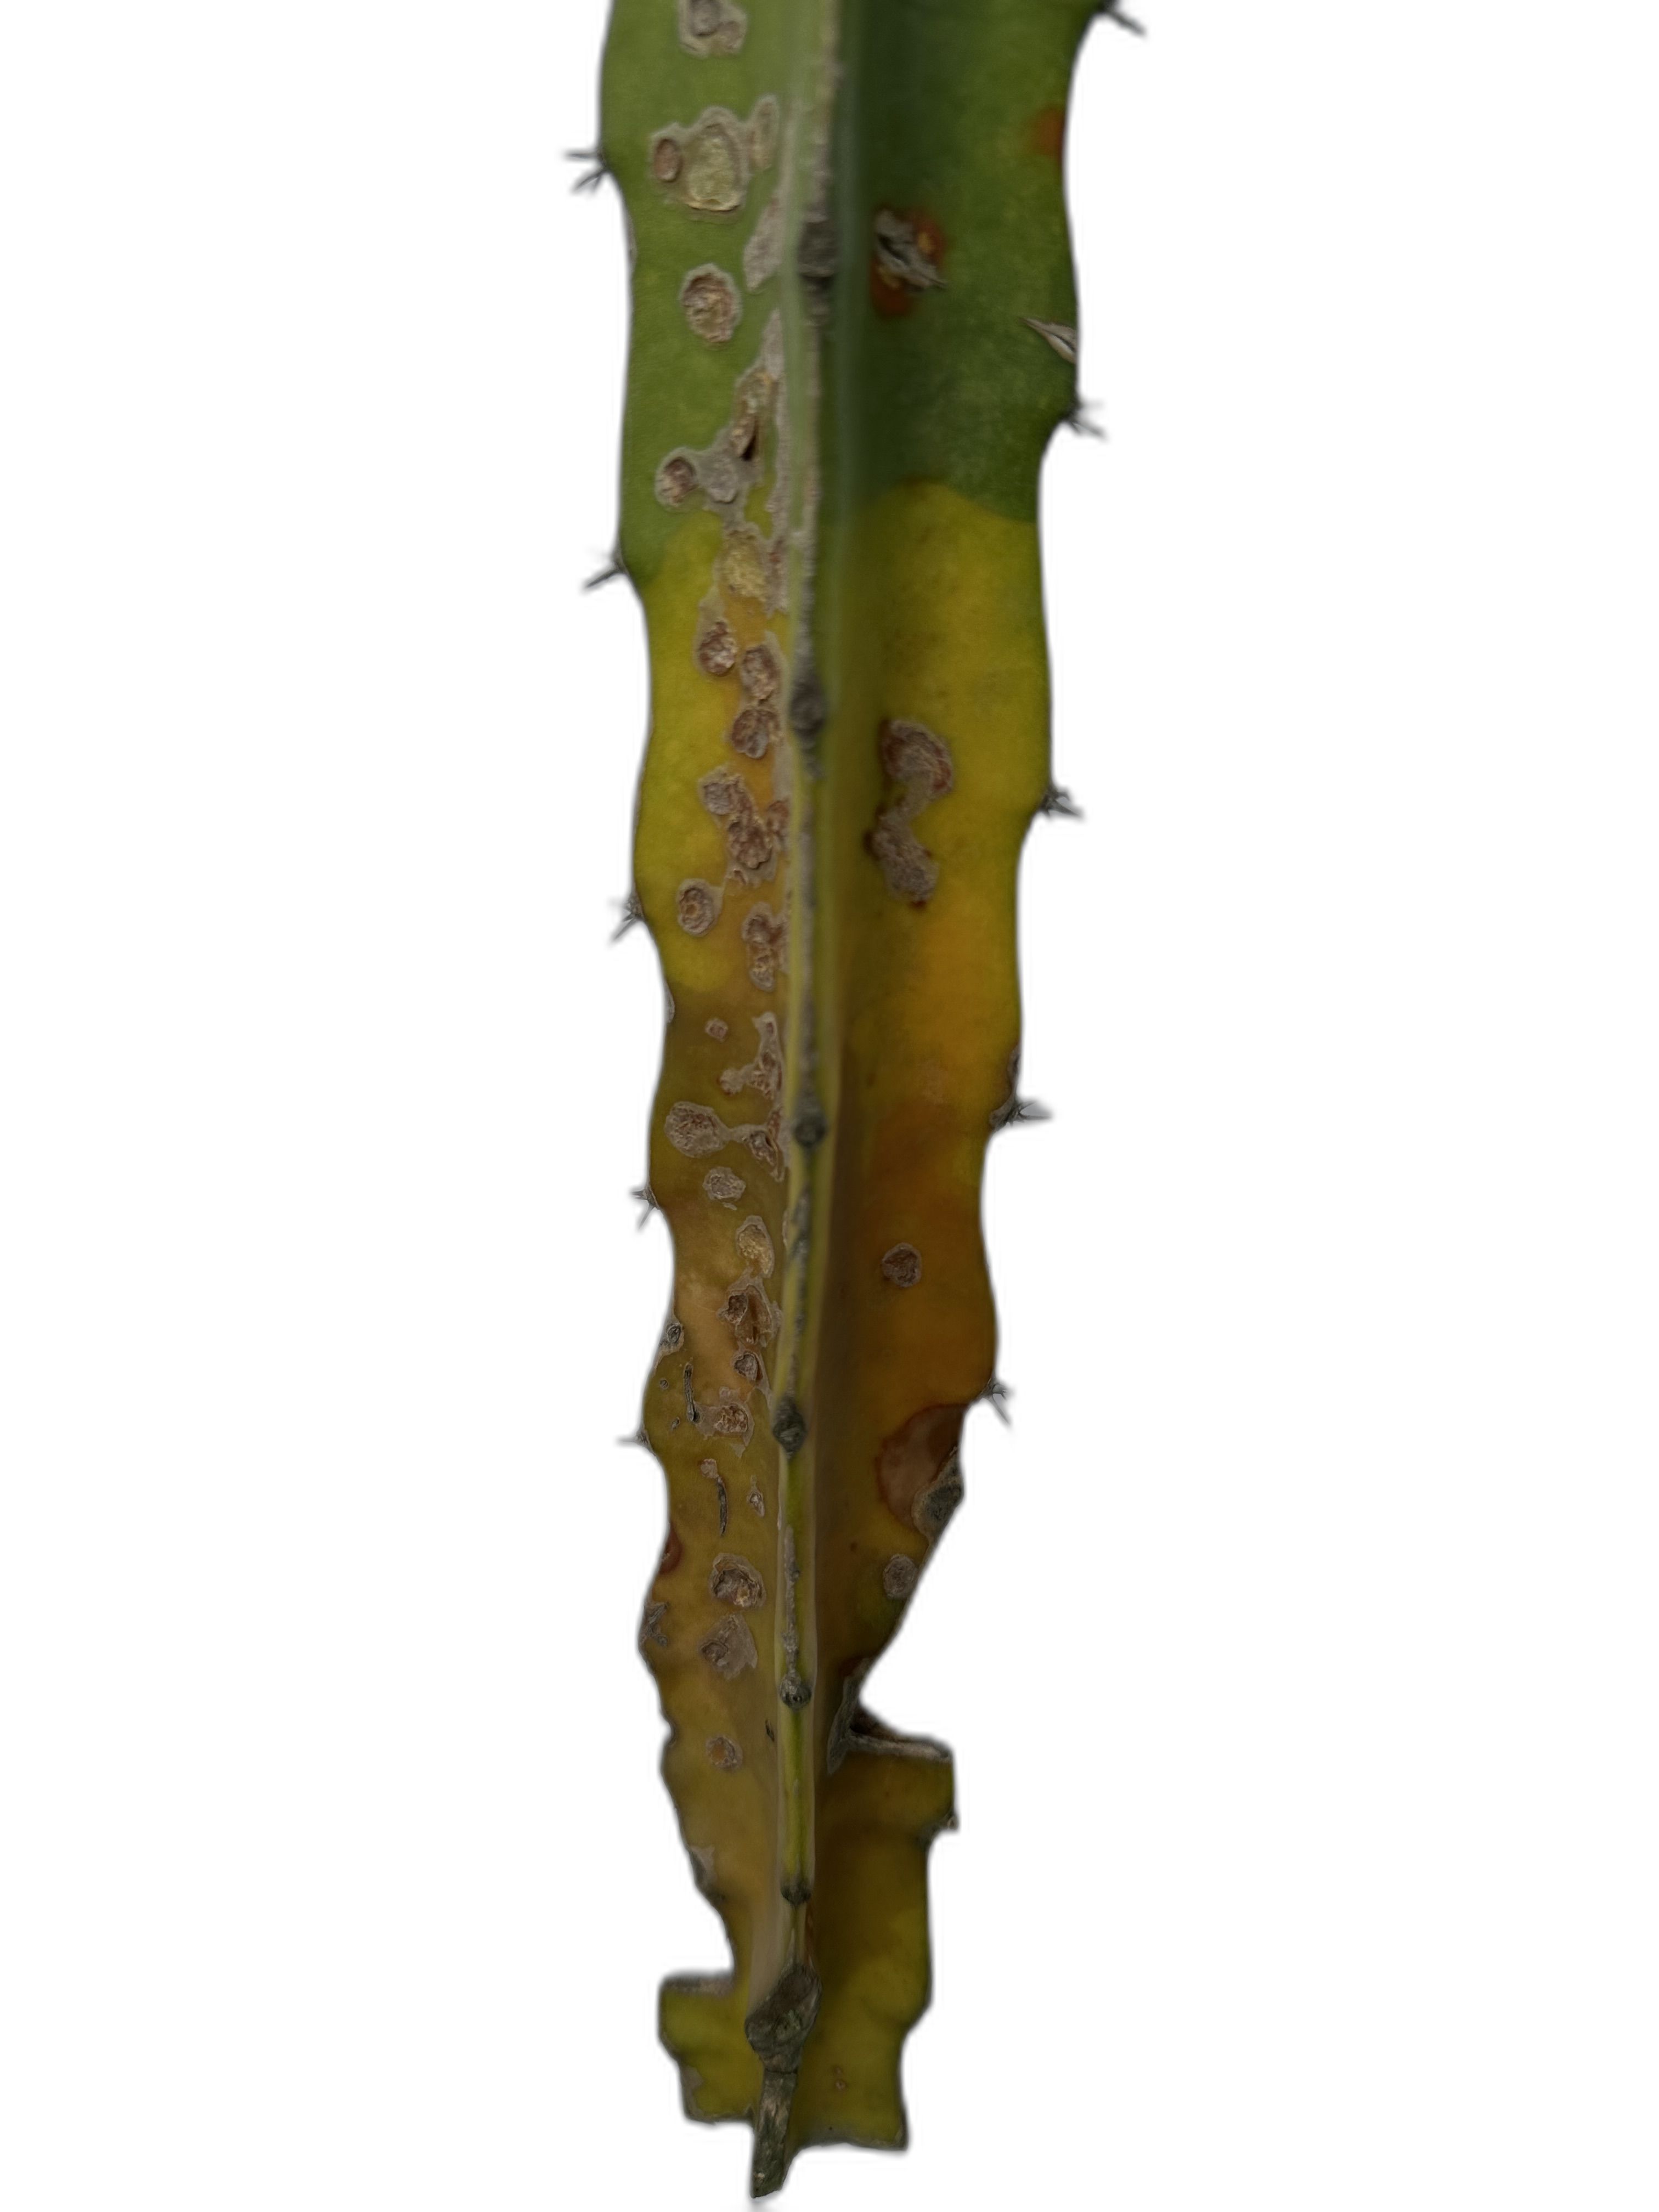
Label: Bad leaf